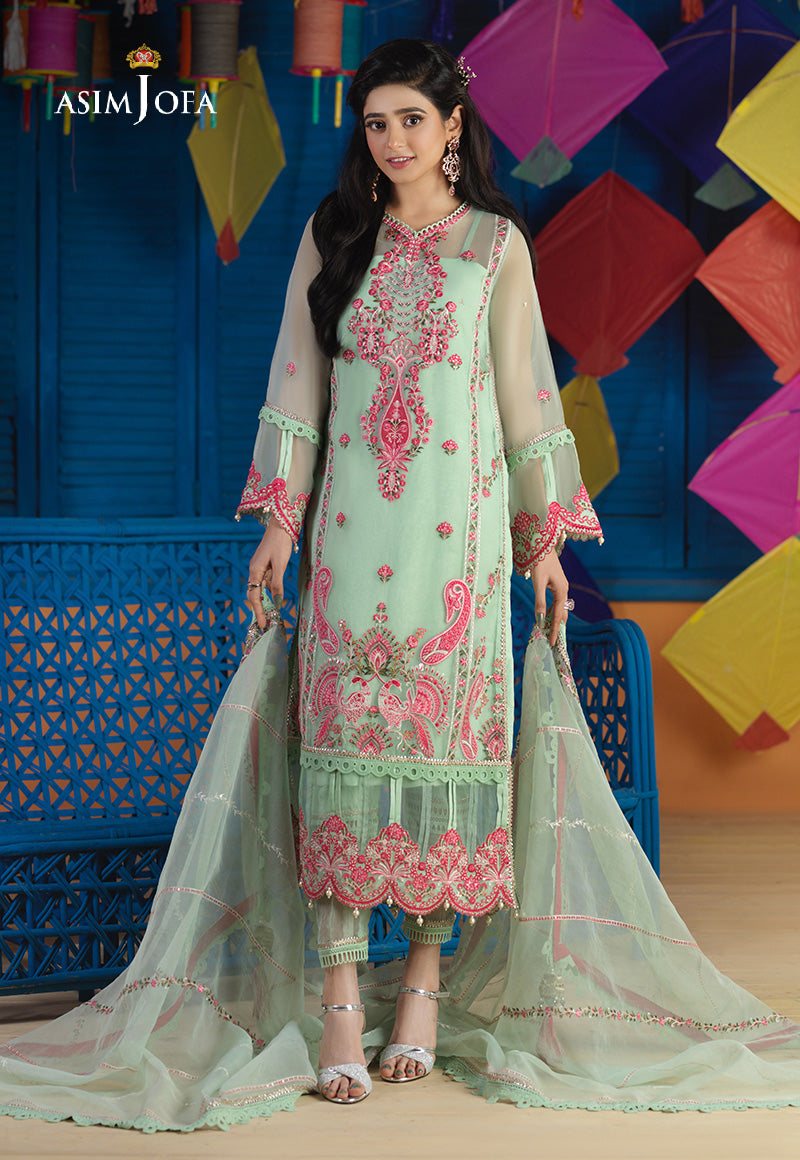
mint pink embroidered georgette suit